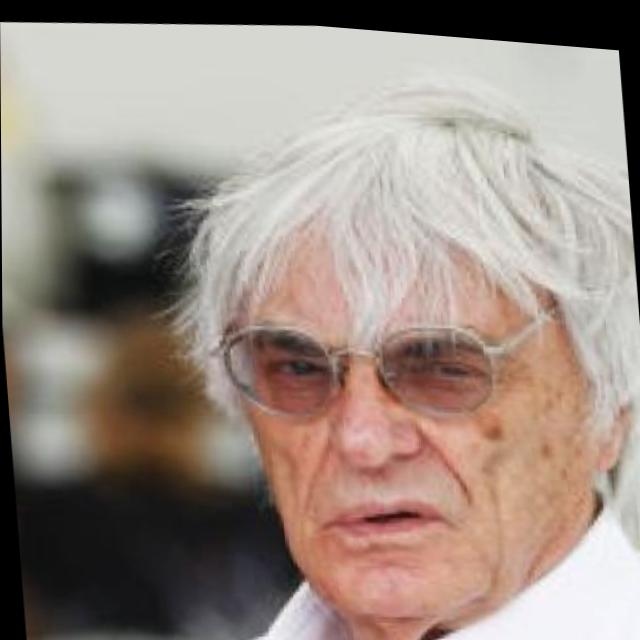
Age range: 65+